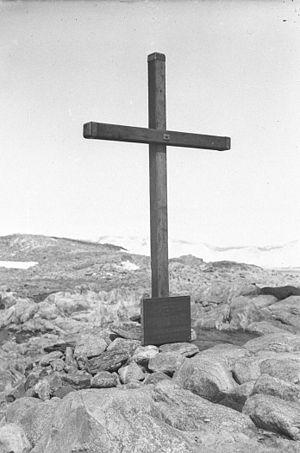
Le « groupe de l'est lointain » est une composante de l'expédition antarctique australasienne qui a exploré les régions côtières de l'Antarctique encore inexplorées à l'ouest du cap Adare. Dirigé par l'Australien Douglas Mawson, le groupe explore une zone lointaine à l'est de sa base principale en Terre Adélie, jusqu'à environ 800 kilomètres en direction de la Terre Victoria. Mawson est accompagné du lieutenant des Royal Fusiliers Belgrave Edward Sutton Ninnis et de l'expert suisse en ski Xavier Mertz. Les hommes utilisent des chiens de traîneau pour augmenter leur vitesse de déplacement sur la glace.
Xavier Mertz, né le 6 octobre 1882 à Bâle et mort le 8 janvier 1913 en Antarctique, est un explorateur, alpiniste et skieur suisse, principalement connu pour sa participation à l'expédition antarctique australasienne où il trouve la mort. Le glacier Mertz porte notamment son nom.